Little Cumbrae

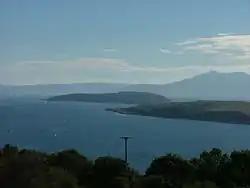
Little Cumbrae seen from Haylie Brae on the mainland. Note Great Cumbrae in the foreground at the right and Arran beyond.

The Cumbraes were one of the remote locations that early Irish monks settled. There are six or more known caves on the island. A submarine passage was said to run from Monks' Cave (now known as Kings Cave) at Storrils cliff to Kingarth on the Isle of Bute.